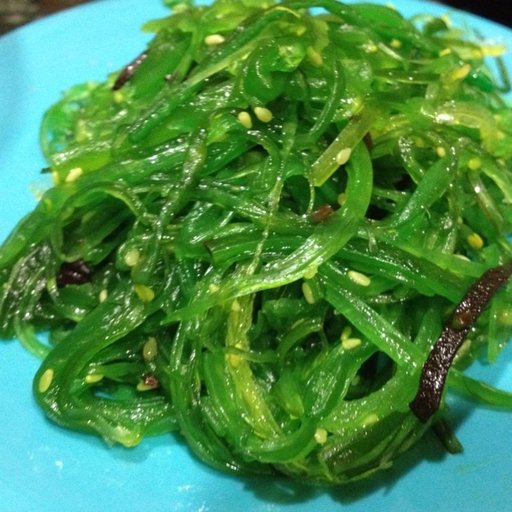
Label: seaweed_salad